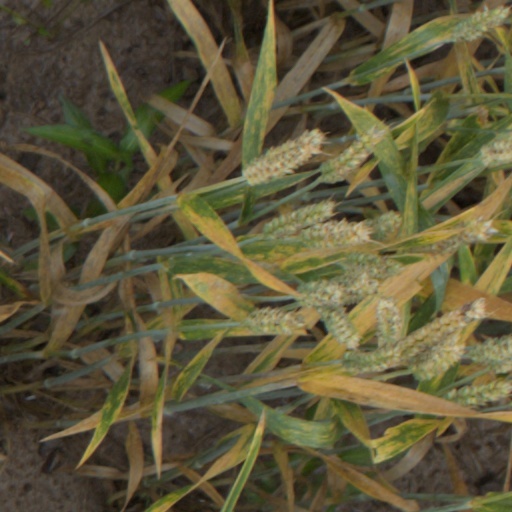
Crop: wheat